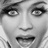
Emotion: happy